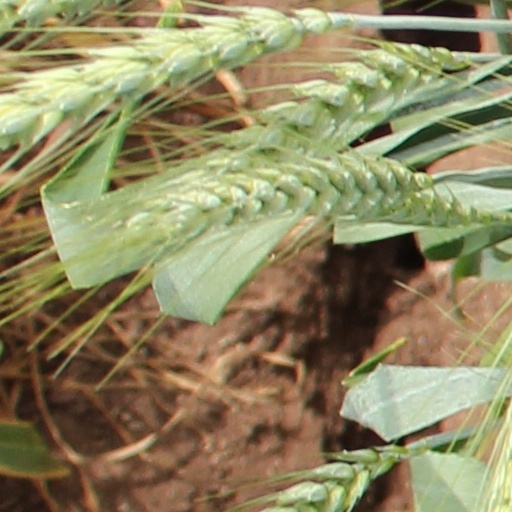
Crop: wheat